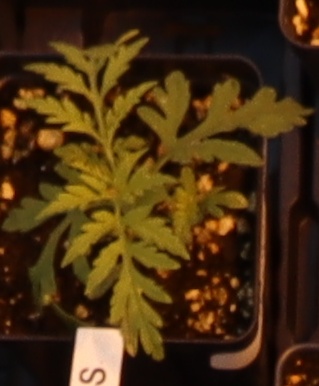
Label: Ragweed